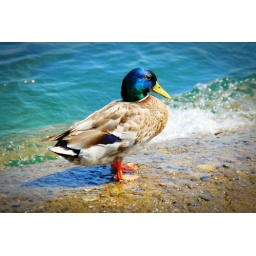
a lonesome duck by the lake at Hergiswil